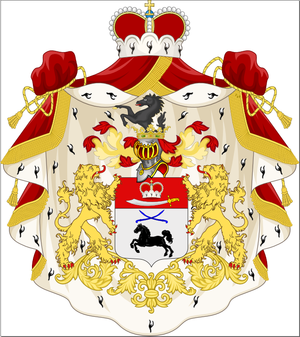
La liste des guerres civiles en Iméréthie regroupe les guerres et conflits internes ayant eu lieu en Géorgie occidentale entre l'indépendance du royaume de Géorgie occidentale en 1259 et l'abolition du royaume d'Iméréthie en 1810. Cette liste n'inclut pas les guerres étrangères et invasions en Géorgie occidentale et n'inclut pas les guerres entre les royaumes géorgiens indépendants durant cette période.